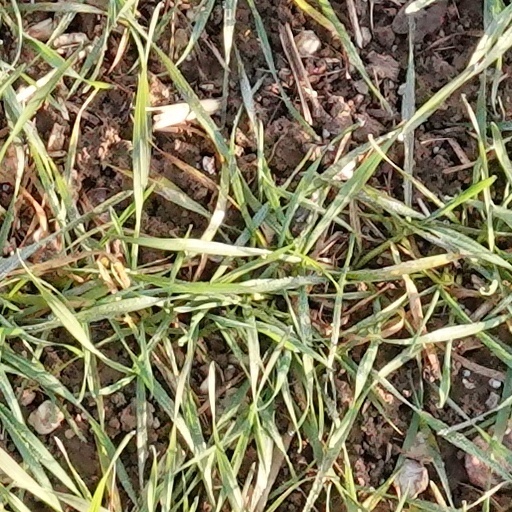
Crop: wheat